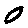
Label: 0